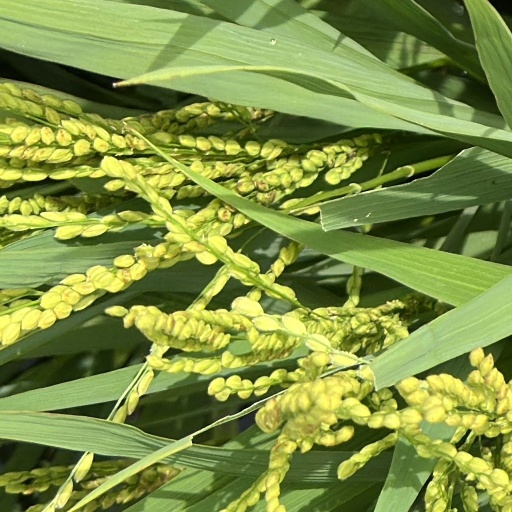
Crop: rice